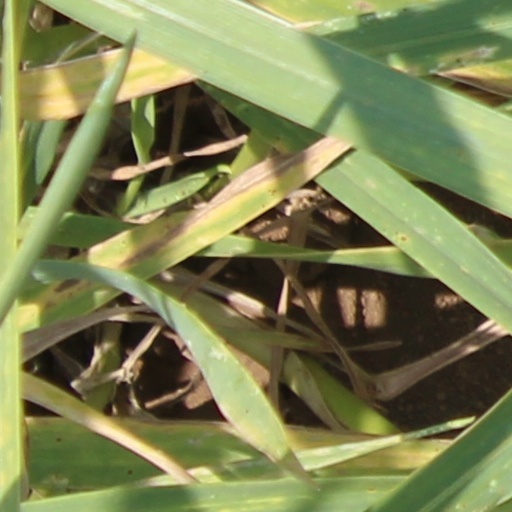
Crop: wheat